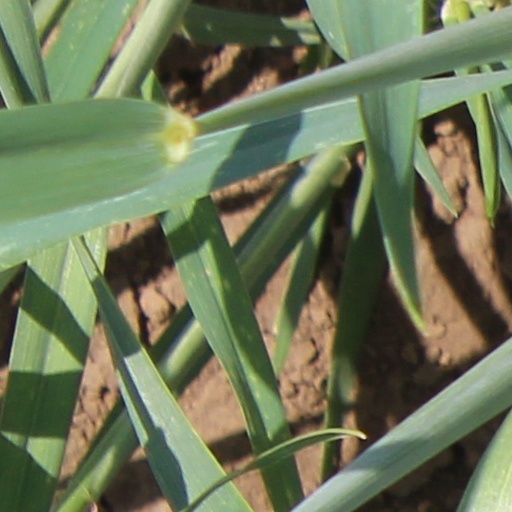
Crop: wheat